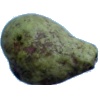
Label: Pear Stone 1